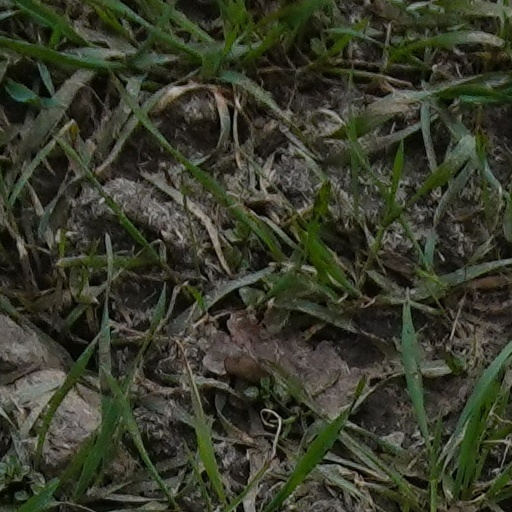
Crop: wheat